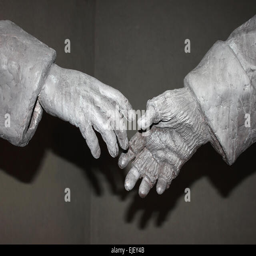
about to shake hands , the moment soldiers stopped fighting and played football on christmas day